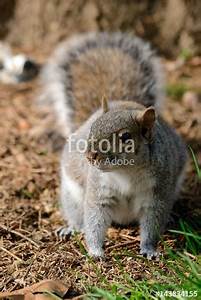
Label: scoiattolo